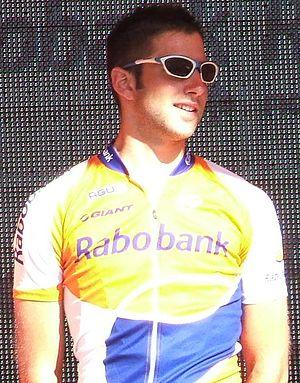
Tom Leezer, né le 26 décembre 1985 à La Haye, est un coureur cycliste néerlandais, membre depuis 2008 de l'équipe Jumbo-Visma.